Bodega Head

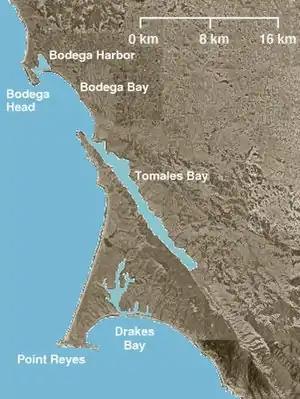
Bodega Head

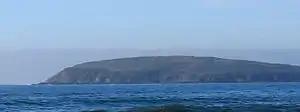
Bodega Head in 2013, seen from Pinnacle Gulch.

Bodega Head is a small promontory on the Pacific coast of northern California in the United States. It is located in Sonoma County, approximately northwest of San Francisco and approximately west of Santa Rosa.